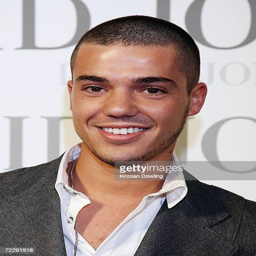
pop artist arrives at the launch of the new ground floor at retail